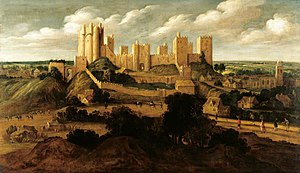
Pontefract Castle
Maleri af Pontefract Castle i begyndelsen af 1600-tallet af Alexander Keirincx.
Pontefract Castle eller Pomfret Castle er en middelalderlig borg i området City of Wakefield i West Yorkshire, England.